Theophile Bruguier Cabin

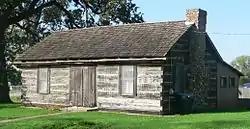

The Theophile Bruguier Cabin is a historic building located in Sioux City, Iowa, United States. Bruguier was a Quebec native who was a trader with the American Fur Company. He was the first Caucasian settler in what would become Sioux City. He settled at the confluence of the Missouri and the Big Sioux Rivers in 1849. With him were his two wives, Dawn and Blazing Cloud, and his father-in-law War Eagle, a chief of Yankton tribe, and extended family. He built a number of log structures on his claim. Bruguier took up farming and set up his own fur-trading company. War Eagle and his two daughters, Bruguier's wives, died in the 1850s. Bruguier sold a tract of land to Joseph Leonnais in 1855, and it became the original townsite for Sioux City. He built this single-room cabin for his home about 1860, and married Victoria Brunette in 1862. Bruguier and his wife moved to a farm near Salix, Iowa, where he died in 1895.